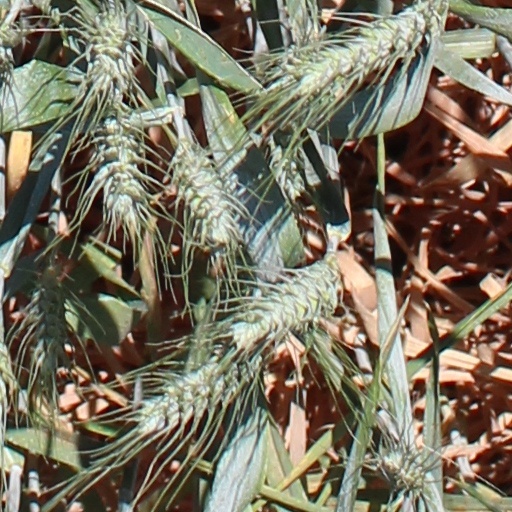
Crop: wheat